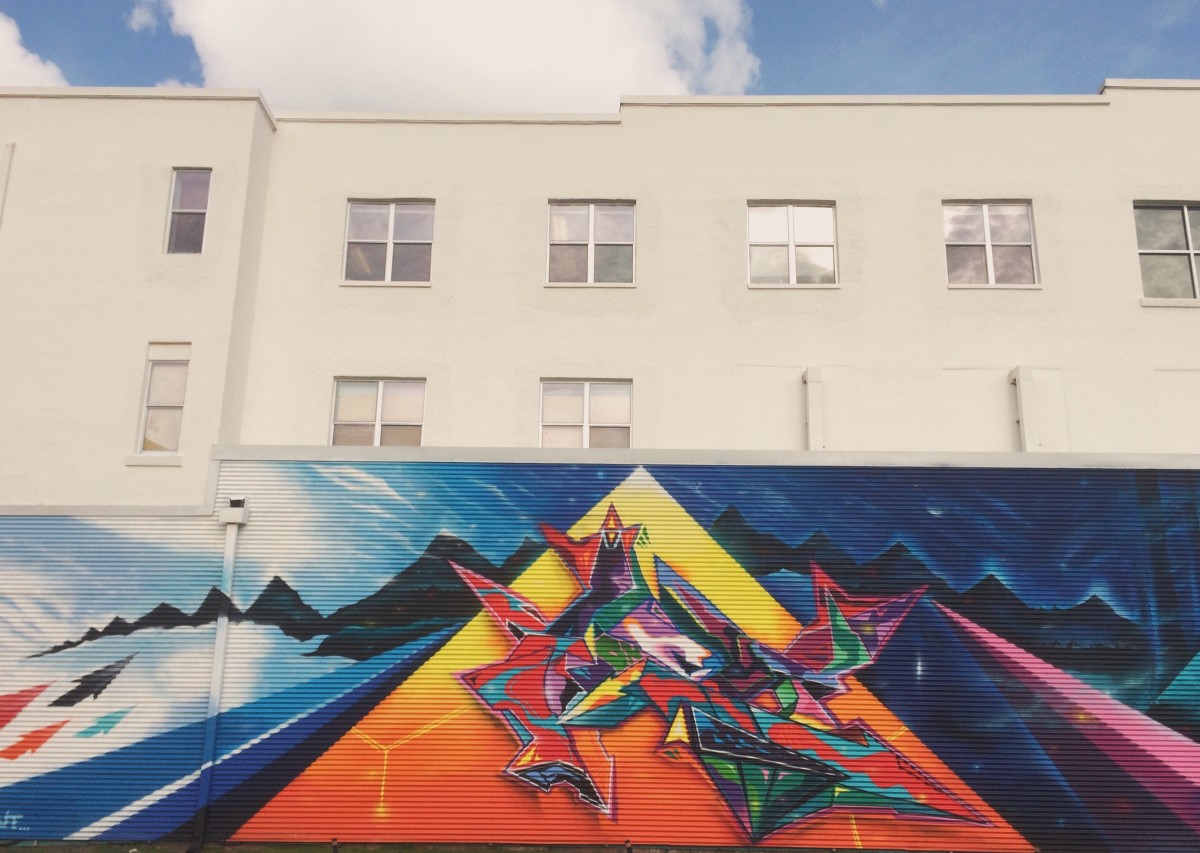
Tags: art